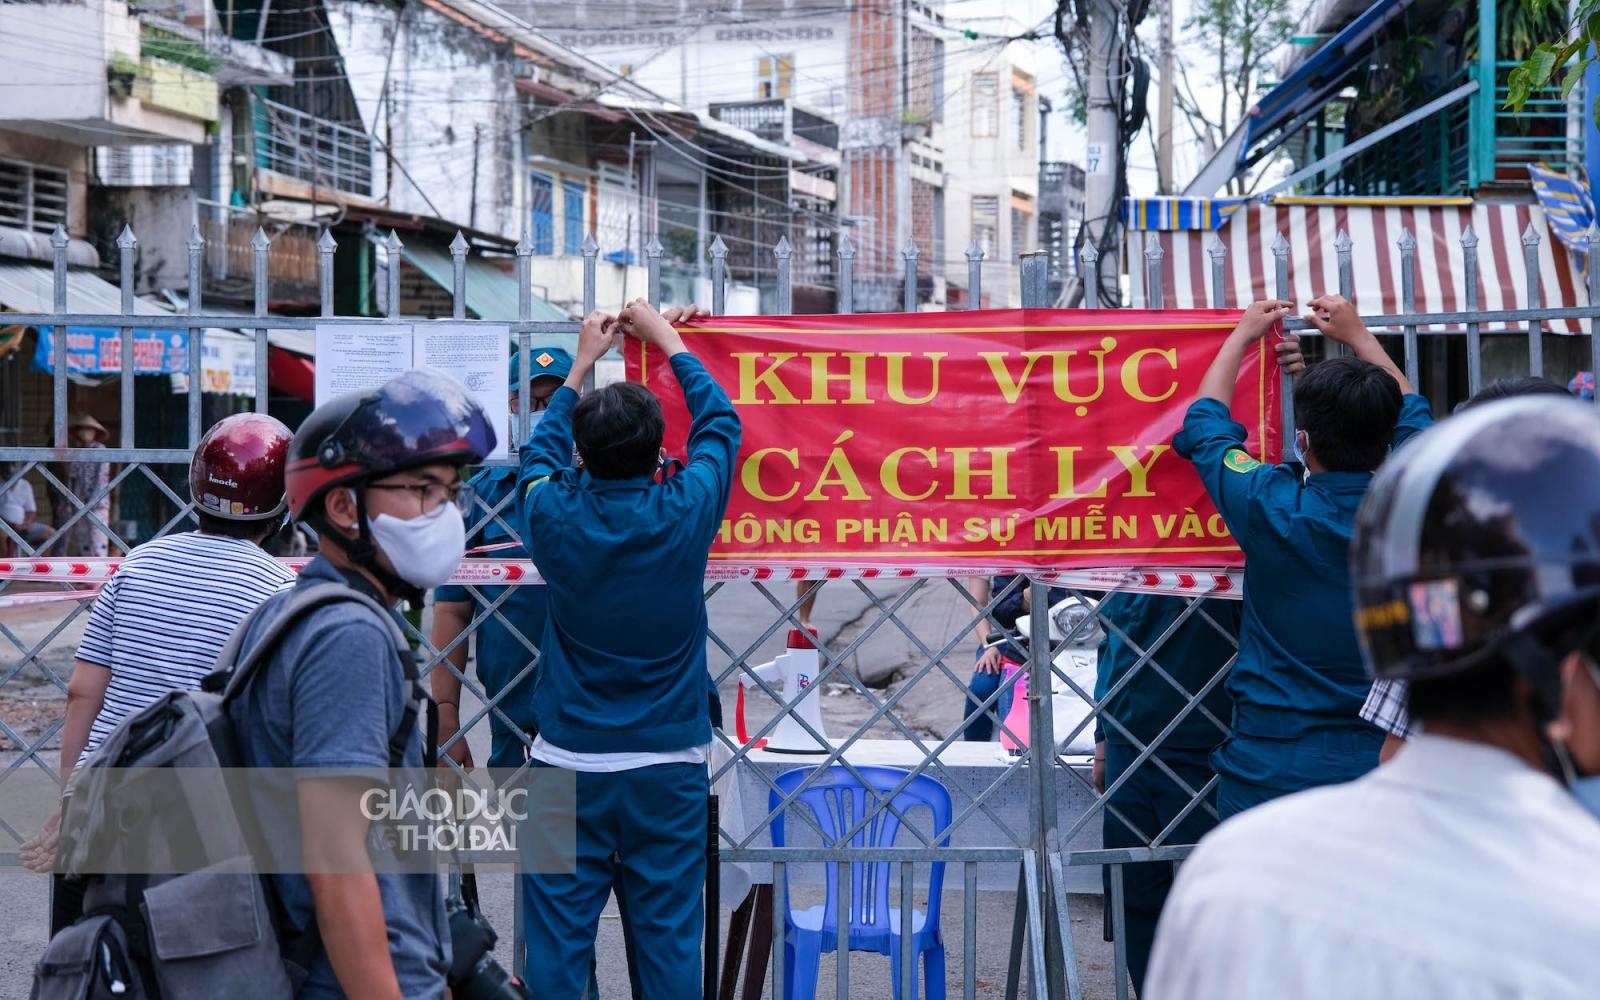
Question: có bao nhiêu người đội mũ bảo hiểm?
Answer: có ba người đội mũ bảo hiểm